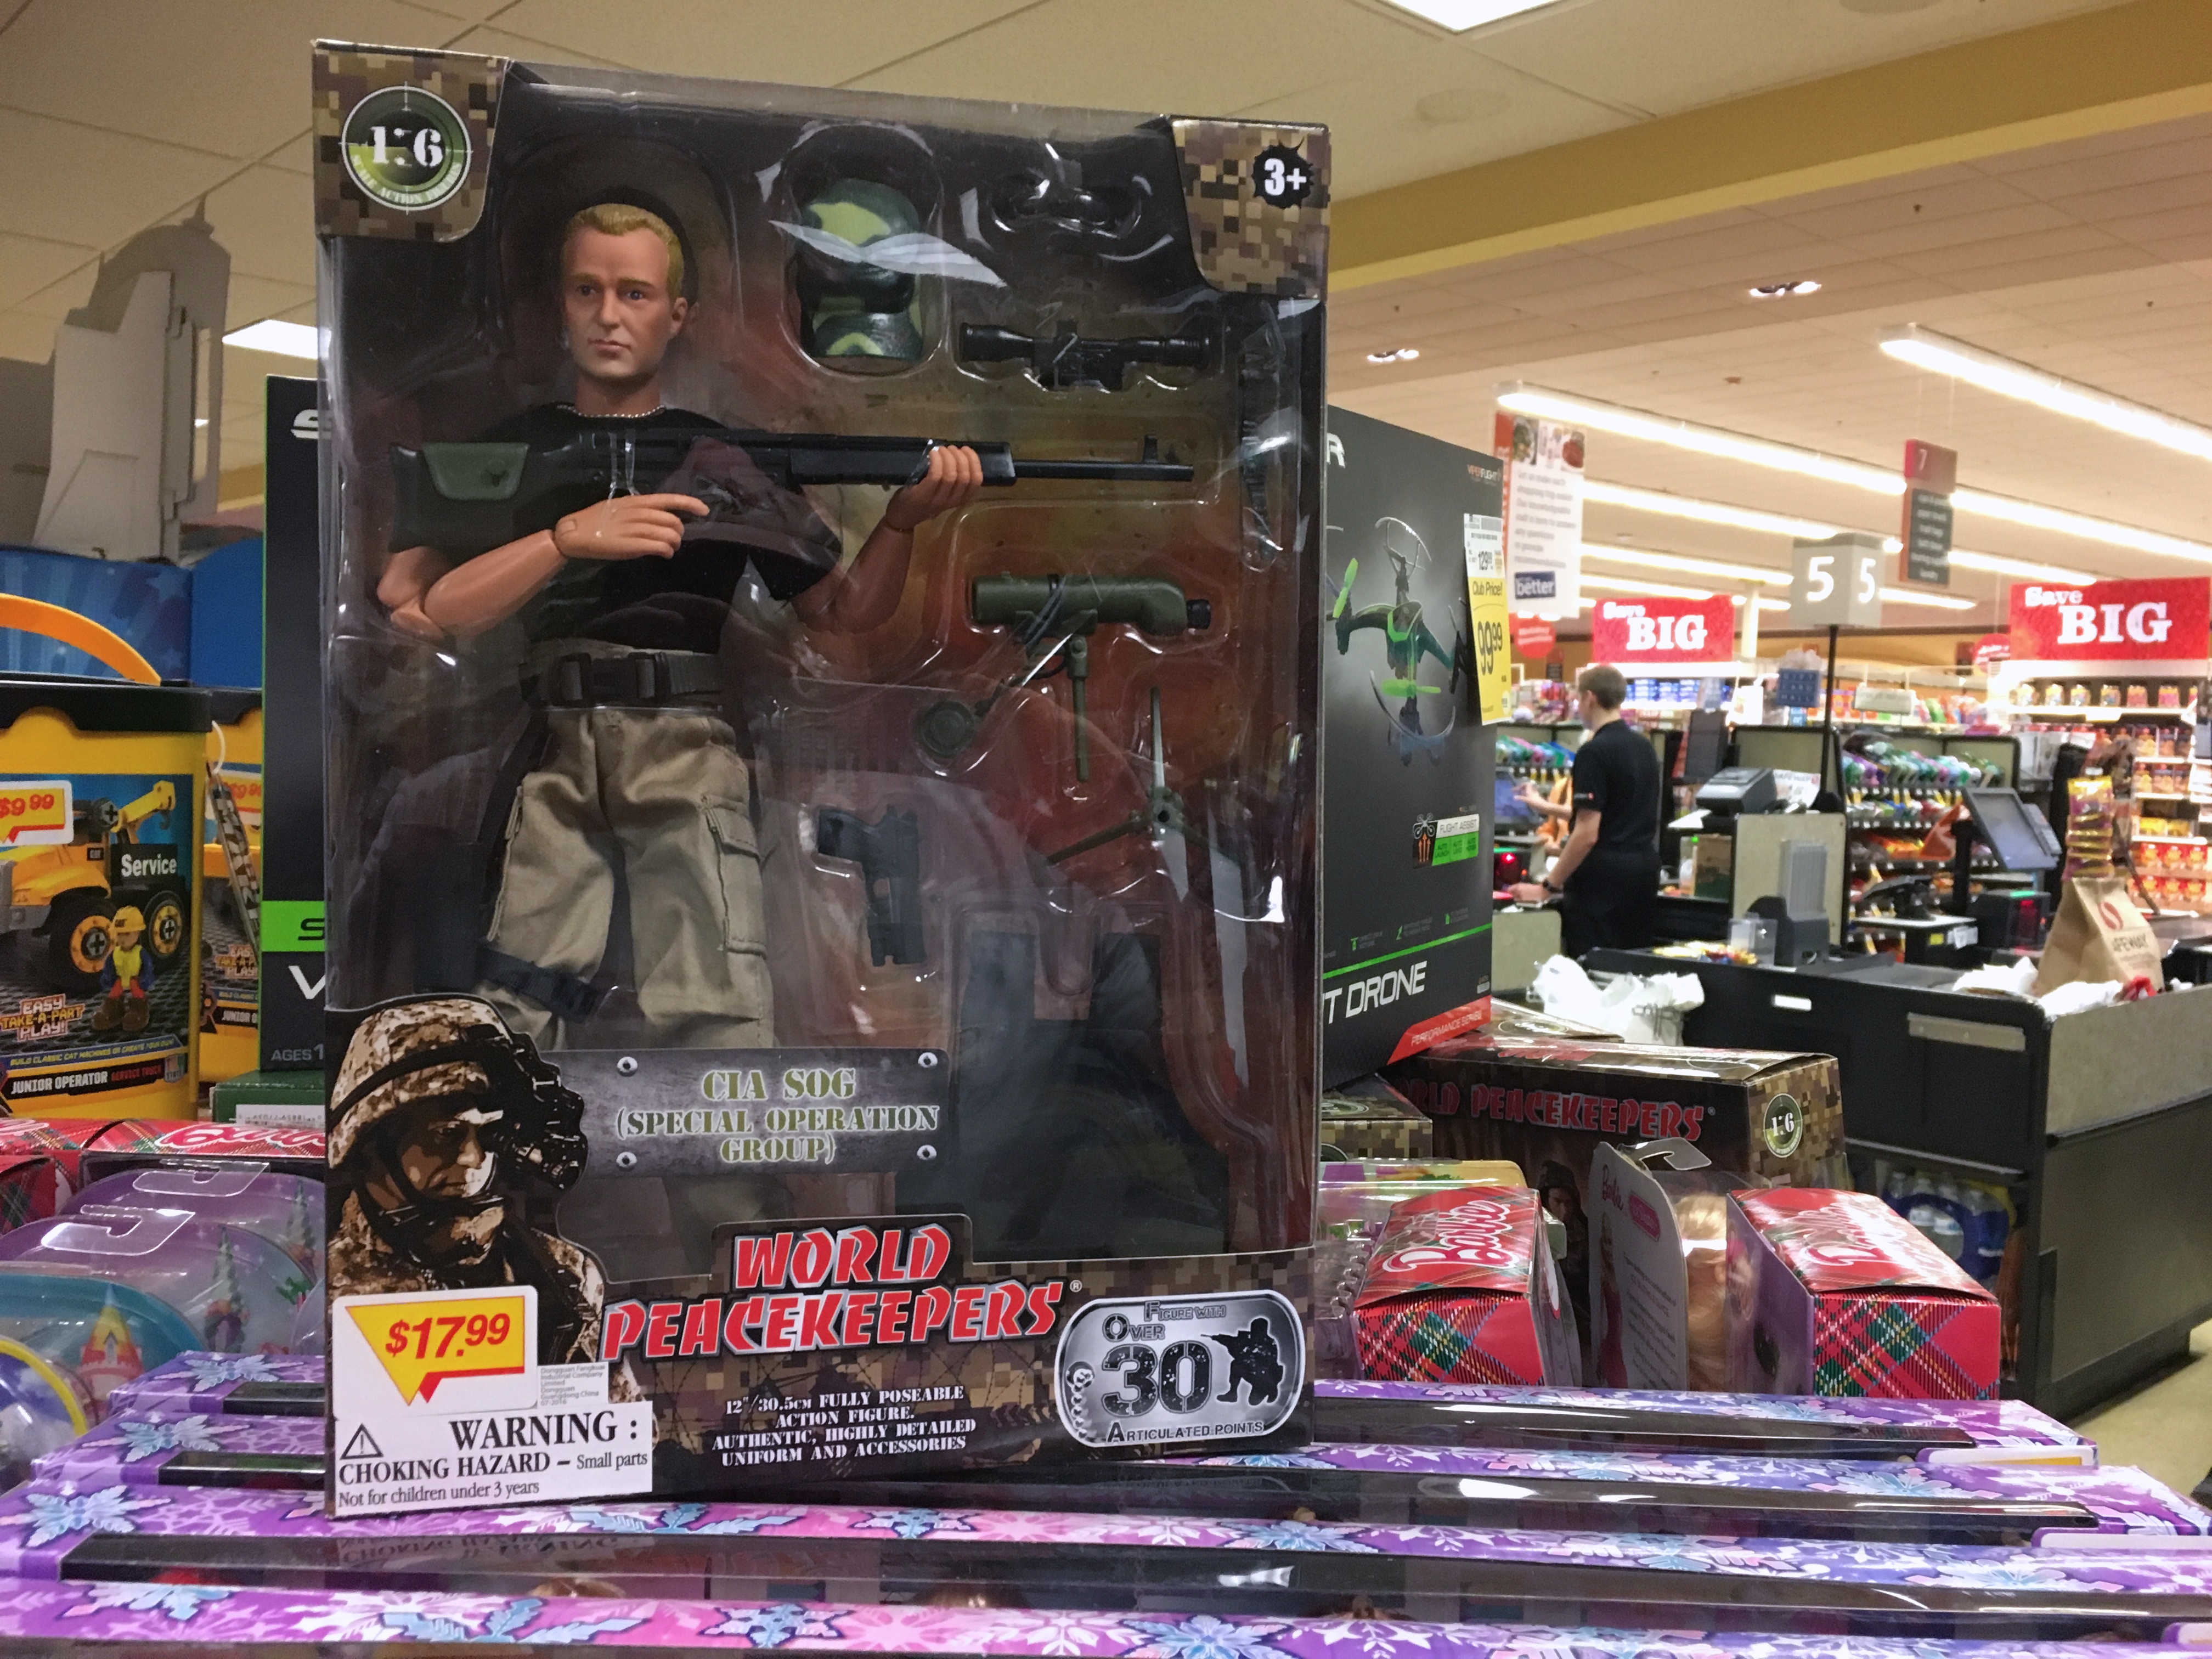
toy, comics